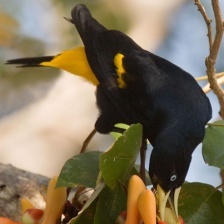
Species: YELLOW CACIQUE
Scientific name: CACICUS CELA